Market Street Railway (transit operator)

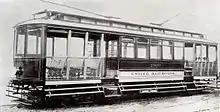
A United Railroads of San Francisco standard car

Conversion to electricity was resisted by opponents like Rudolph Spreckels and other property owners who objected to what they saw as ugly overhead lines on the major thoroughfares of the city center. At 5:12 am on April 18, 1906, those objections were swept away as the great San Francisco earthquake struck. The race to rebuild the city allowed the company to replace all but the steepest of its cable car lines with electric streetcar lines.